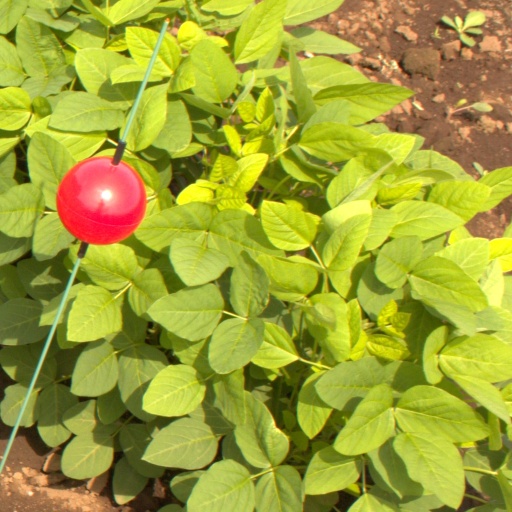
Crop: soybean